Fanny Murray

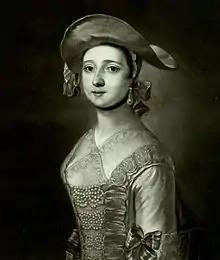
A mezzotint of Fanny Murray from a painting by Henry Robert Morland

Fanny Murray (c. 1729 in Bath – 2 April 1778 in London), née Fanny Rudman and later Fanny Ross, was an 18th-century English courtesan, mistress to John Montagu, 4th Earl of Sandwich and dedicatee of the fateful "Essay on Woman" (1763) that led to the downfall of John Wilkes. A contemporary of Kitty Fisher and Charlotte Hayes, the "celebrated Fanny Murray" was one of the most prominent courtesans of her day; a celebrity and fashion leader who rose from destitution to wealth and fame, before settling down into a life of "respectable prosperity". The "Memoirs of the Celebrated Miss Fanny Murray" are one of the first examples of the "whore's memoir" genre of writing, although they are unlikely to have been actually written by Murray.